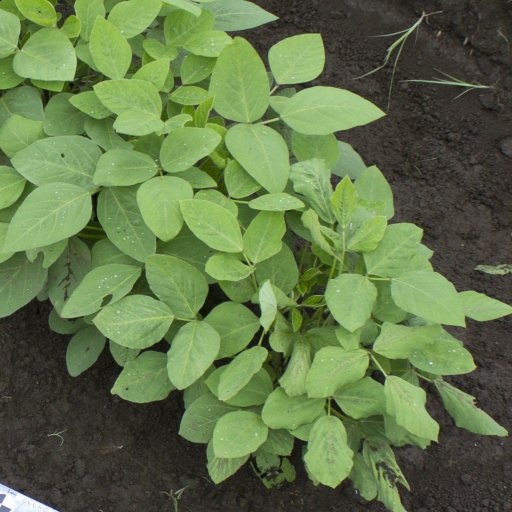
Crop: soybean